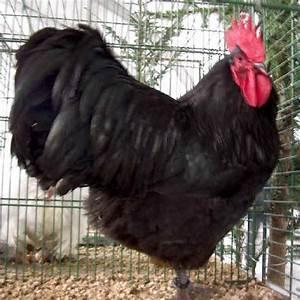
chicken